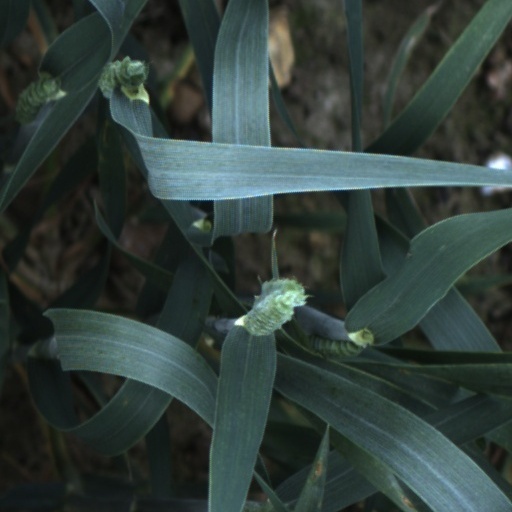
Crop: wheat